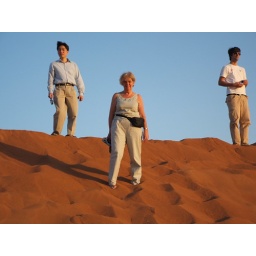
Barbara on the red sand dune in Dubai - 2007